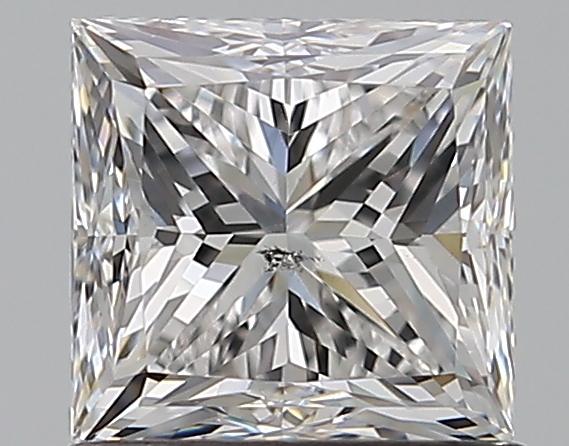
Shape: princess
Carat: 1
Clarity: SI1
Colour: E
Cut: GD
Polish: EX
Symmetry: VG
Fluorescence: N
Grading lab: GIA
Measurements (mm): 5.34 x 5.21 x 4.05